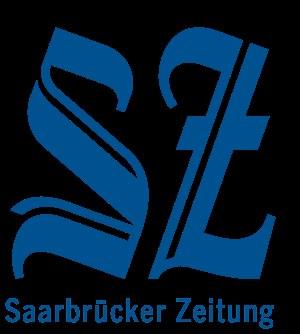
Sarrebruck est la capitale fédérale du Land de la Sarre, le plus petit État allemand — villes-Länder exceptées — en surface et en population, quoique très densément peuplé, et une des seize capitales fédérales de la République fédérale d'Allemagne.